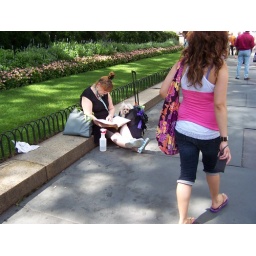
Woman outside the library - I couldn't resist taking a picutre of her dog in the bag